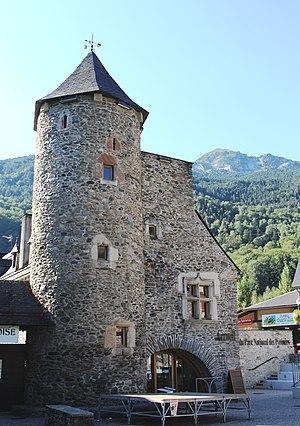
La tour Hachan de Saint-Lary-Soulan (Hautes-Pyrénées)
Saint-Lary-Soulan est une commune du département des Hautes-Pyrénées, dans la région Occitanie, en France.